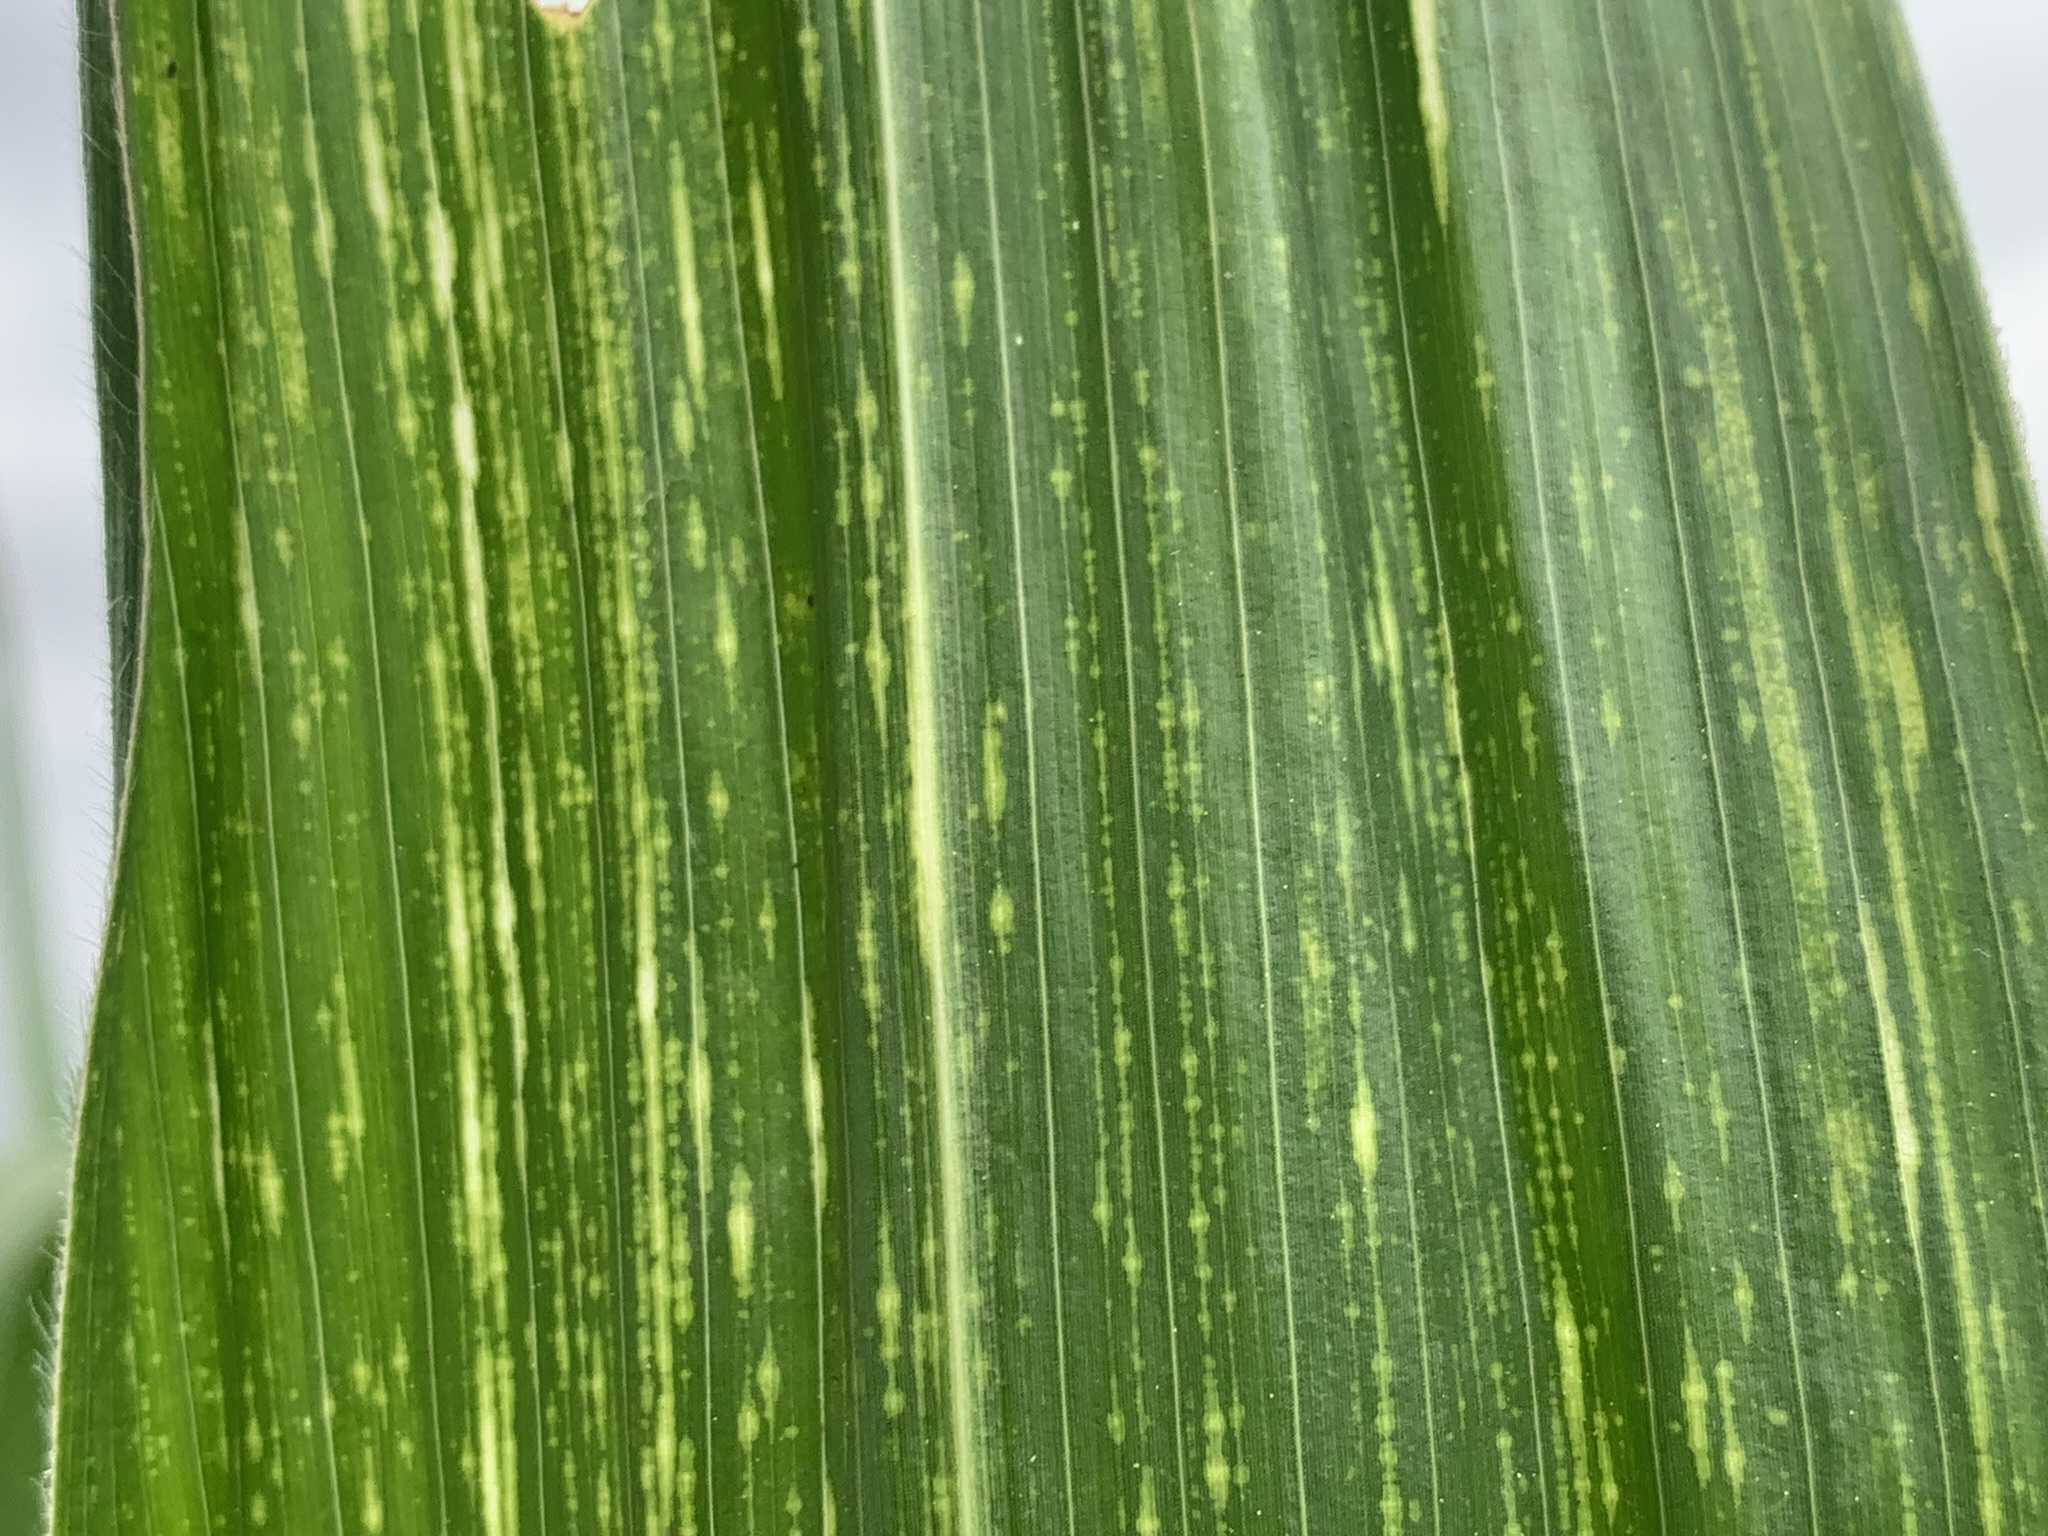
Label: MSV